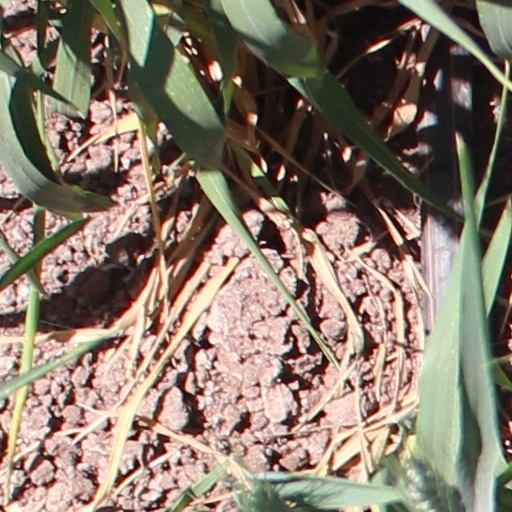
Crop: wheat